Cheremosh Ukrainian Dance Company

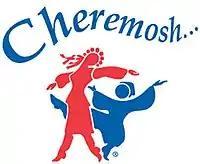
Ukrainian Cheremosh Society Logo

Cheremosh Ukrainian Dance Company is a Ukrainian dance company based in Edmonton, Alberta and a leader of Ukrainian dance in Canada . It was founded in 1969 by Chester and Luba Kuc and named after the Cheremosh River that separates the parts of the regions of Bukovina and Galicia within Ukraine. Since 1991 Cheremosh has been under the direction of Artistic Director and Ballet Master Mykola Kanevets. Cheremosh has toured throughout Canada, the United States, Scotland, China, and most recently, a 15-day tour across four Australian cities.